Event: Nepal Earthquake
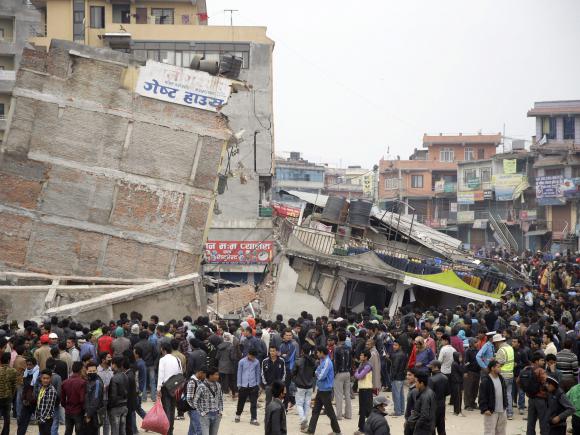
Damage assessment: damage